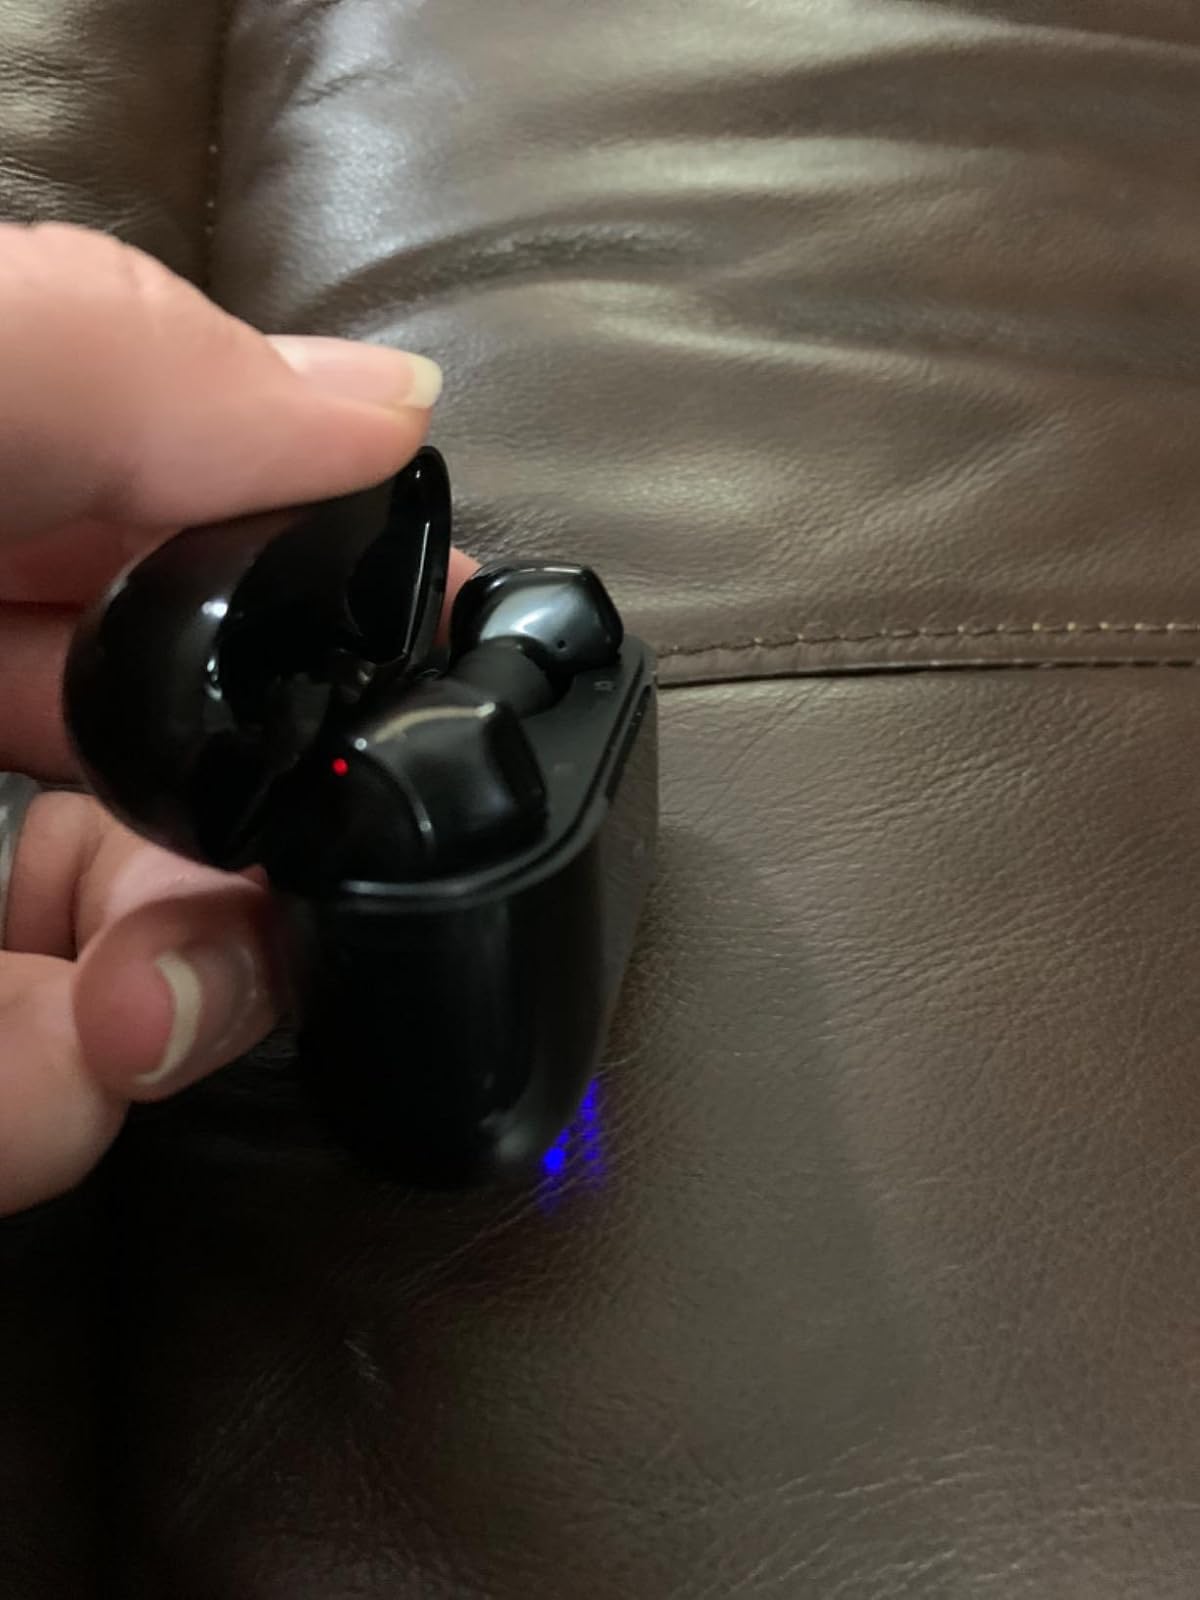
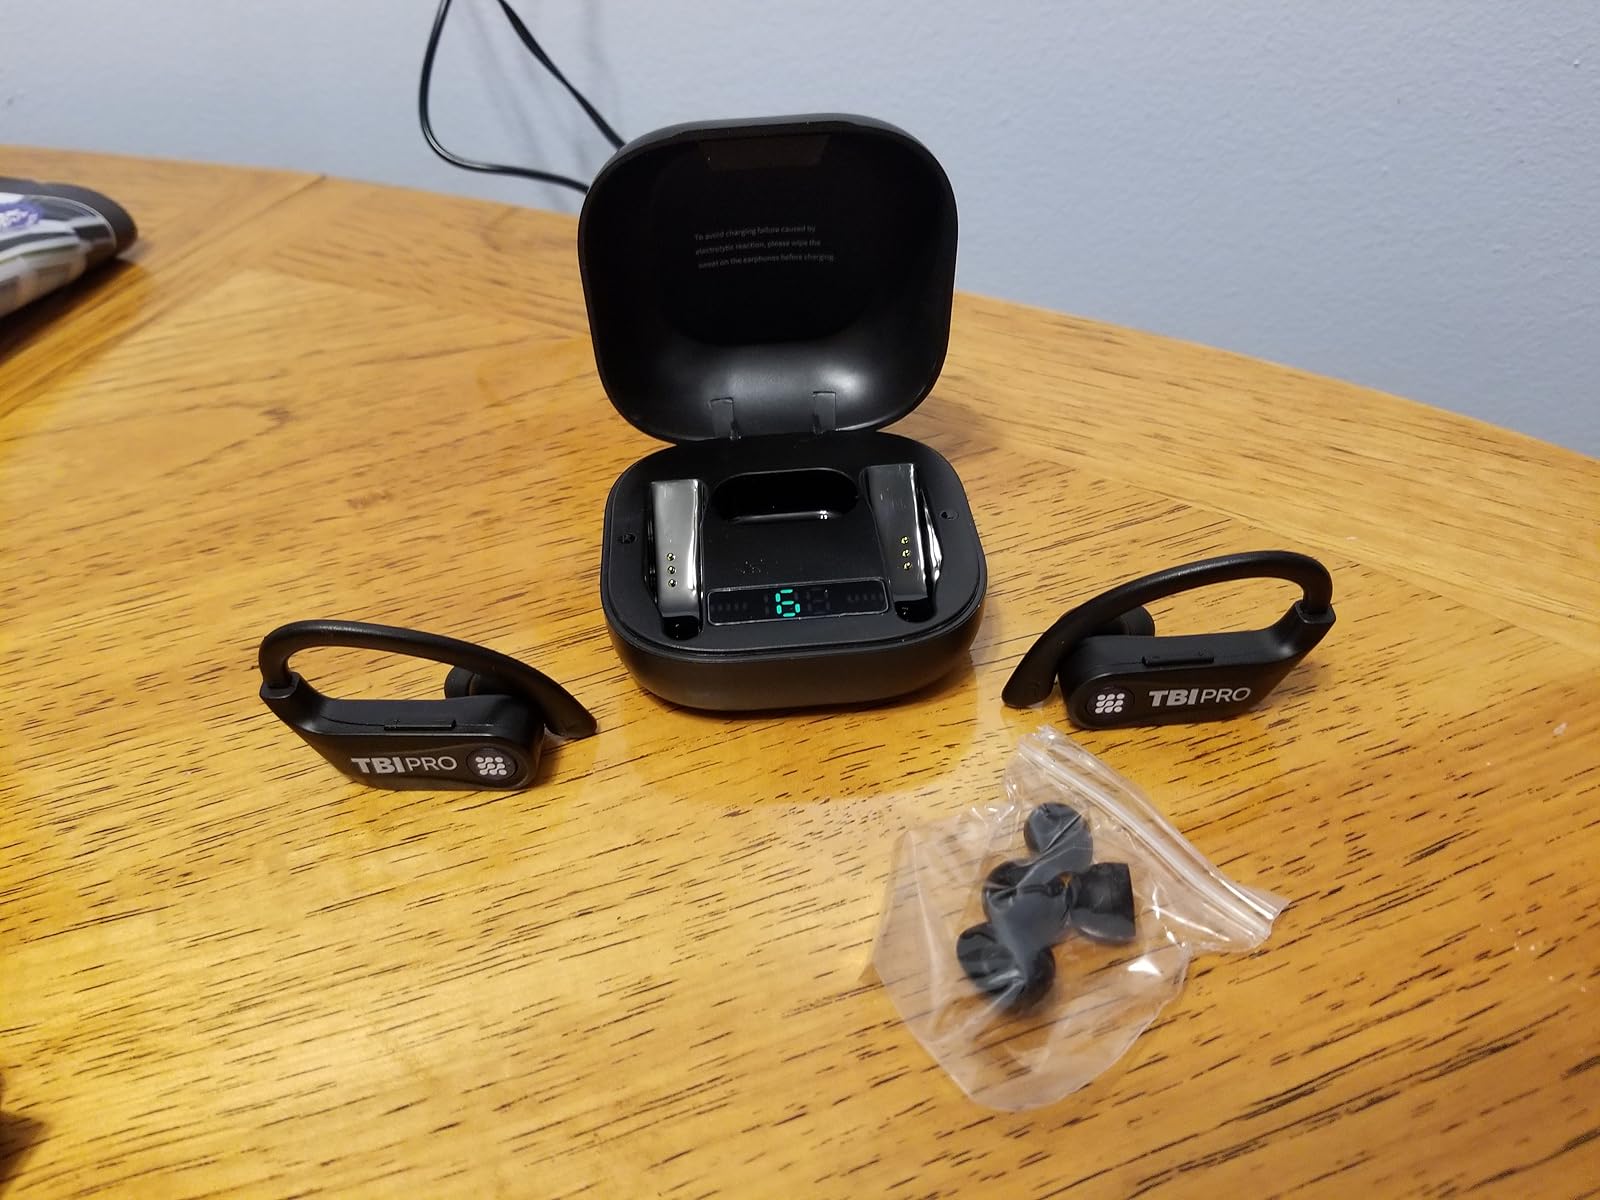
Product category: earbuds
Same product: no